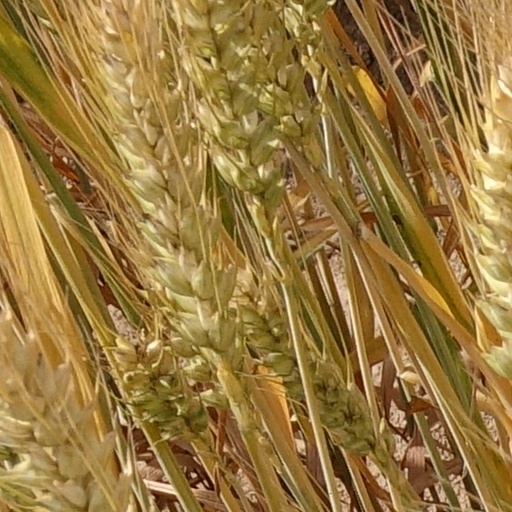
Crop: wheat